Carter Lake, Iowa

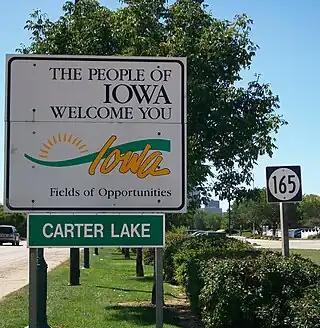
Iowa welcome sign on Abbott Drive (Iowa Highway 165), the main road between downtown Omaha and Eppley Airfield

The city is surrounded on three sides by Omaha, Nebraska, and on the fourth by the Missouri River.